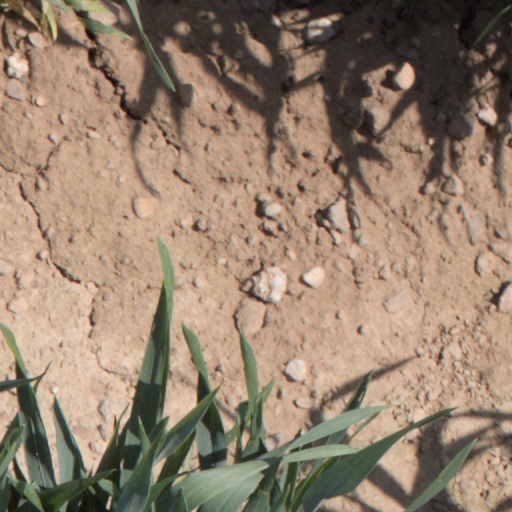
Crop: wheat